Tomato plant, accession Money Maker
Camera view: bottom (45 deg); turntable rotation: 330 degrees
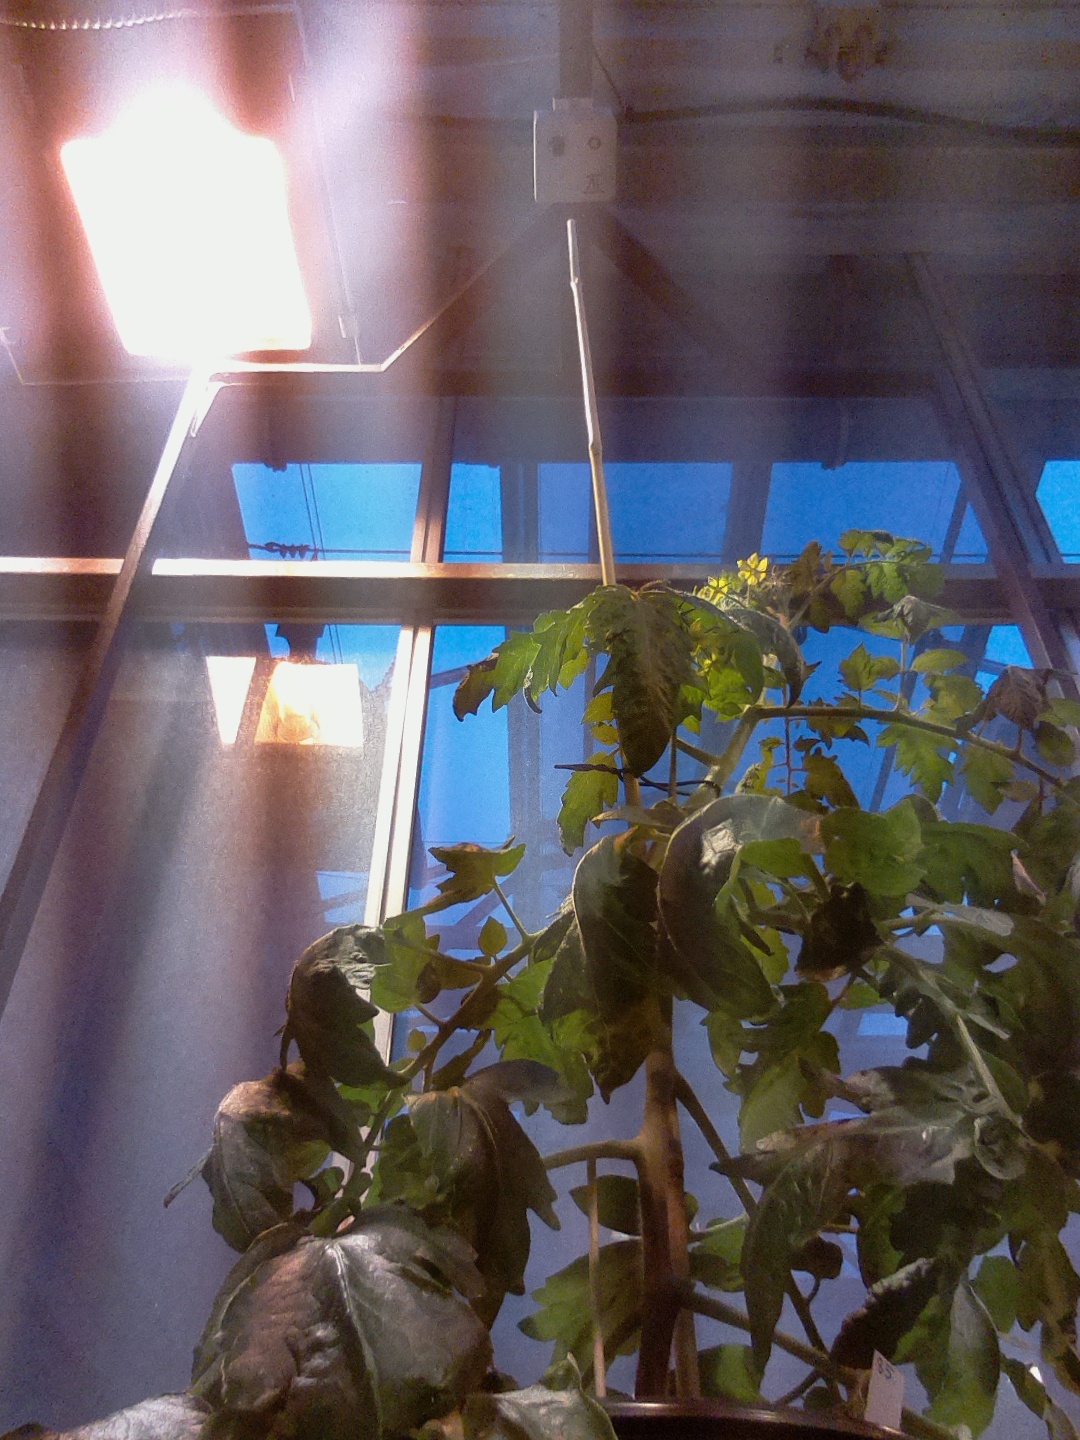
BBCH growth stage 65: Full flowering, 50%-60% of flowers open, first petals falling